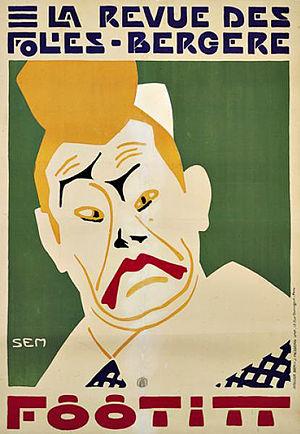
George Foottit dit Footitt est un artiste de cirque et comédien britannique, né à Manchester le 24 avril 1864 et mort à Paris le 29 août 1921.